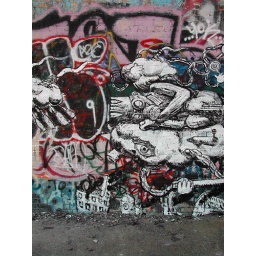
Paint on wall by street artist ELBOW-TOE.